Thomas G. Fuller

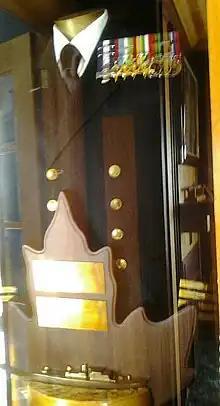
Thomas G Fuller display case and trophy, Britannia Yacht Club, Commodore's Boardroom

Thomas George Fuller (1908–1994) was a Canadian captain of the Royal Canadian Naval Volunteer Reserve who earned renown in the Second World War for his actions as a member of the Coastal Forces of the Royal Navy in European waters. Born in Ottawa, Fuller joined the Royal Canadian Naval Volunteer Reserve in 1939 and was seconded to the British Royal Navy. During his service with the Royal Navy he commanded motor torpedo boat flotillas in European waters, serving with distinction in the Adriatic Sea where he earned a Distinguished Service Cross and two bars along with the nickname "Pirate of the Adriatic." Following the war, Fuller commanded two Canadian Naval Reserve Divisions before retiring in 1952. Following his military service, Fuller ran Thomas Fuller Construction which was instrumental in the construction of several landmark buildings in Ottawa. He was also a member of Ottawa's Britannia Yacht Club and converted and built two brigantines that would later be used for sail training. Fuller died in Ottawa at the age of 85.